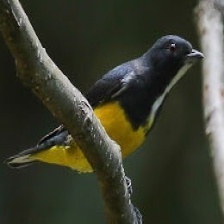
Species: YELLOW BELLIED FLOWERPECKER
Scientific name: DICAEUM MELANOXANTHUM